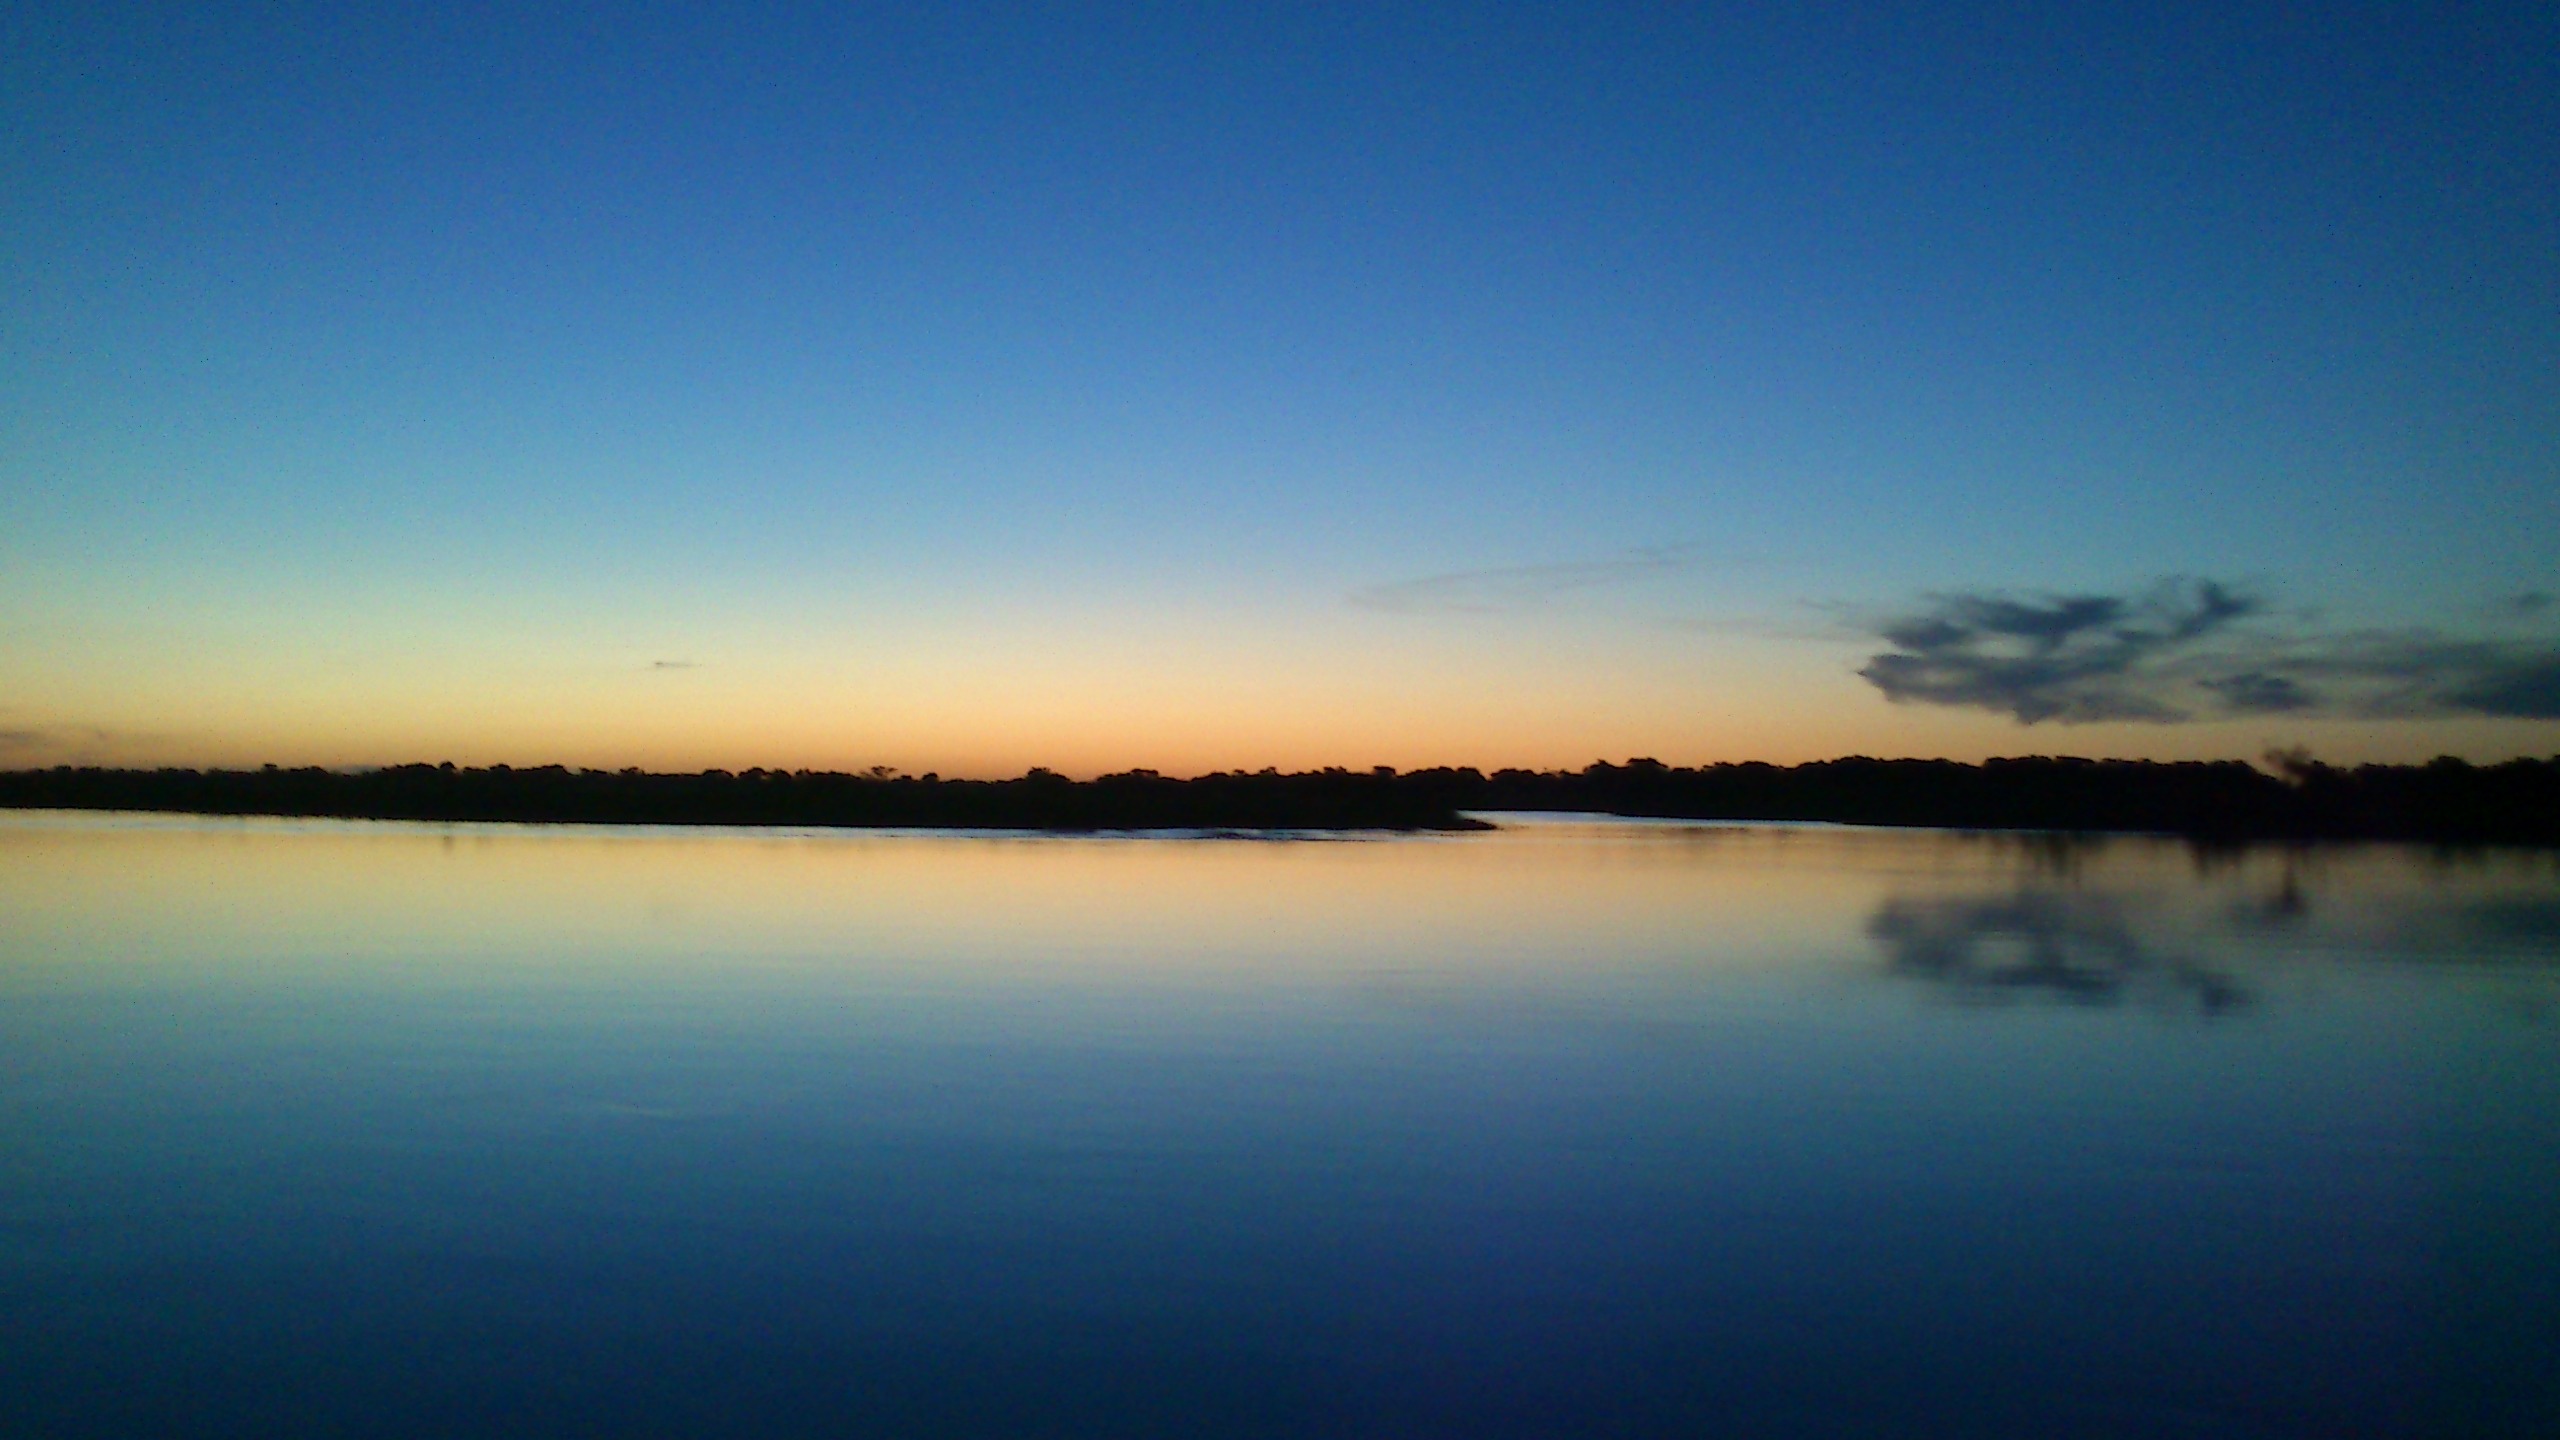
landscape, sea, nature, horizon, cloud, sky, sunrise, sunset, sunlight, morning, lake, dawn, atmosphere, river, dusk, evening, reflection, reservoir, argentina, loch, afterglow, atmospheric phenomenon, parana entre rios